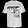
Label: T - shirt / top